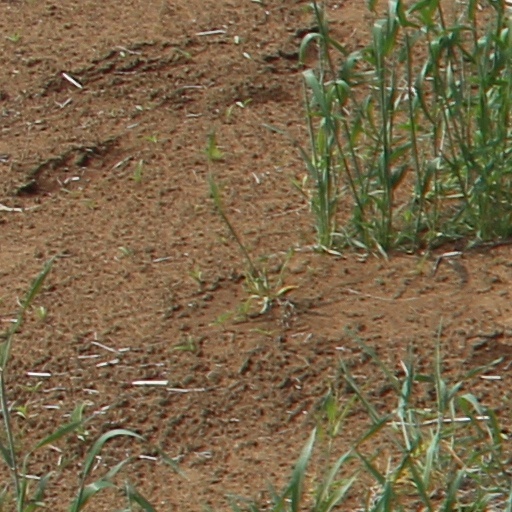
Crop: wheat